Sencha

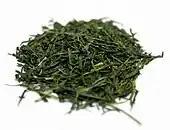
Shincha tea leaves

, 'new tea', represents the first month's harvest of sencha. It is essentially the same as , 'the first-picked tea', and is characterized by its fresh aroma and sweetness. Ichibancha distinguishes shincha from both nibancha ('the second-picked tea') and sanbancha ('the third-picked tea'). Use of the term makes emphatically clear that the tea is the year's earliest, the first tea of the season.